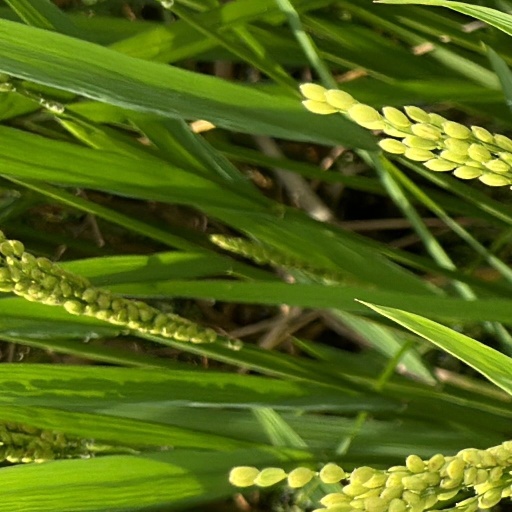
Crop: rice